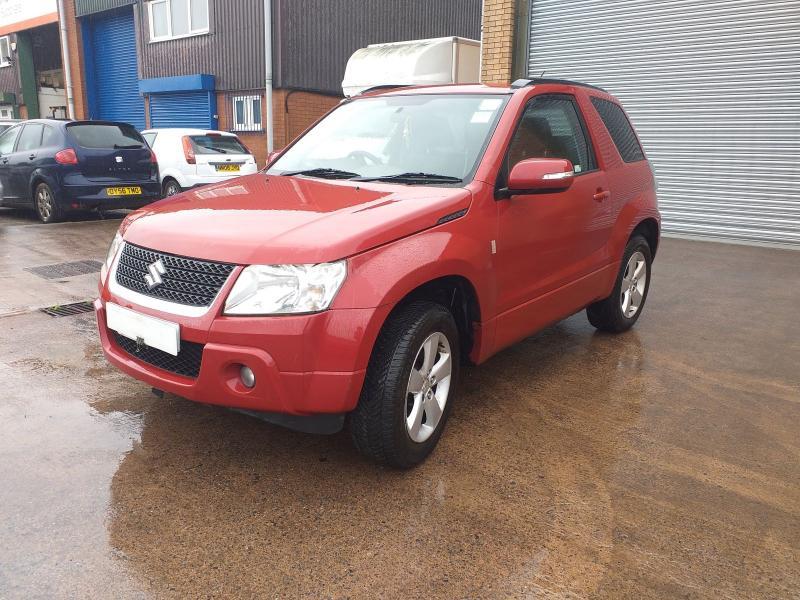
Aucun dommage détecté.
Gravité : aucun